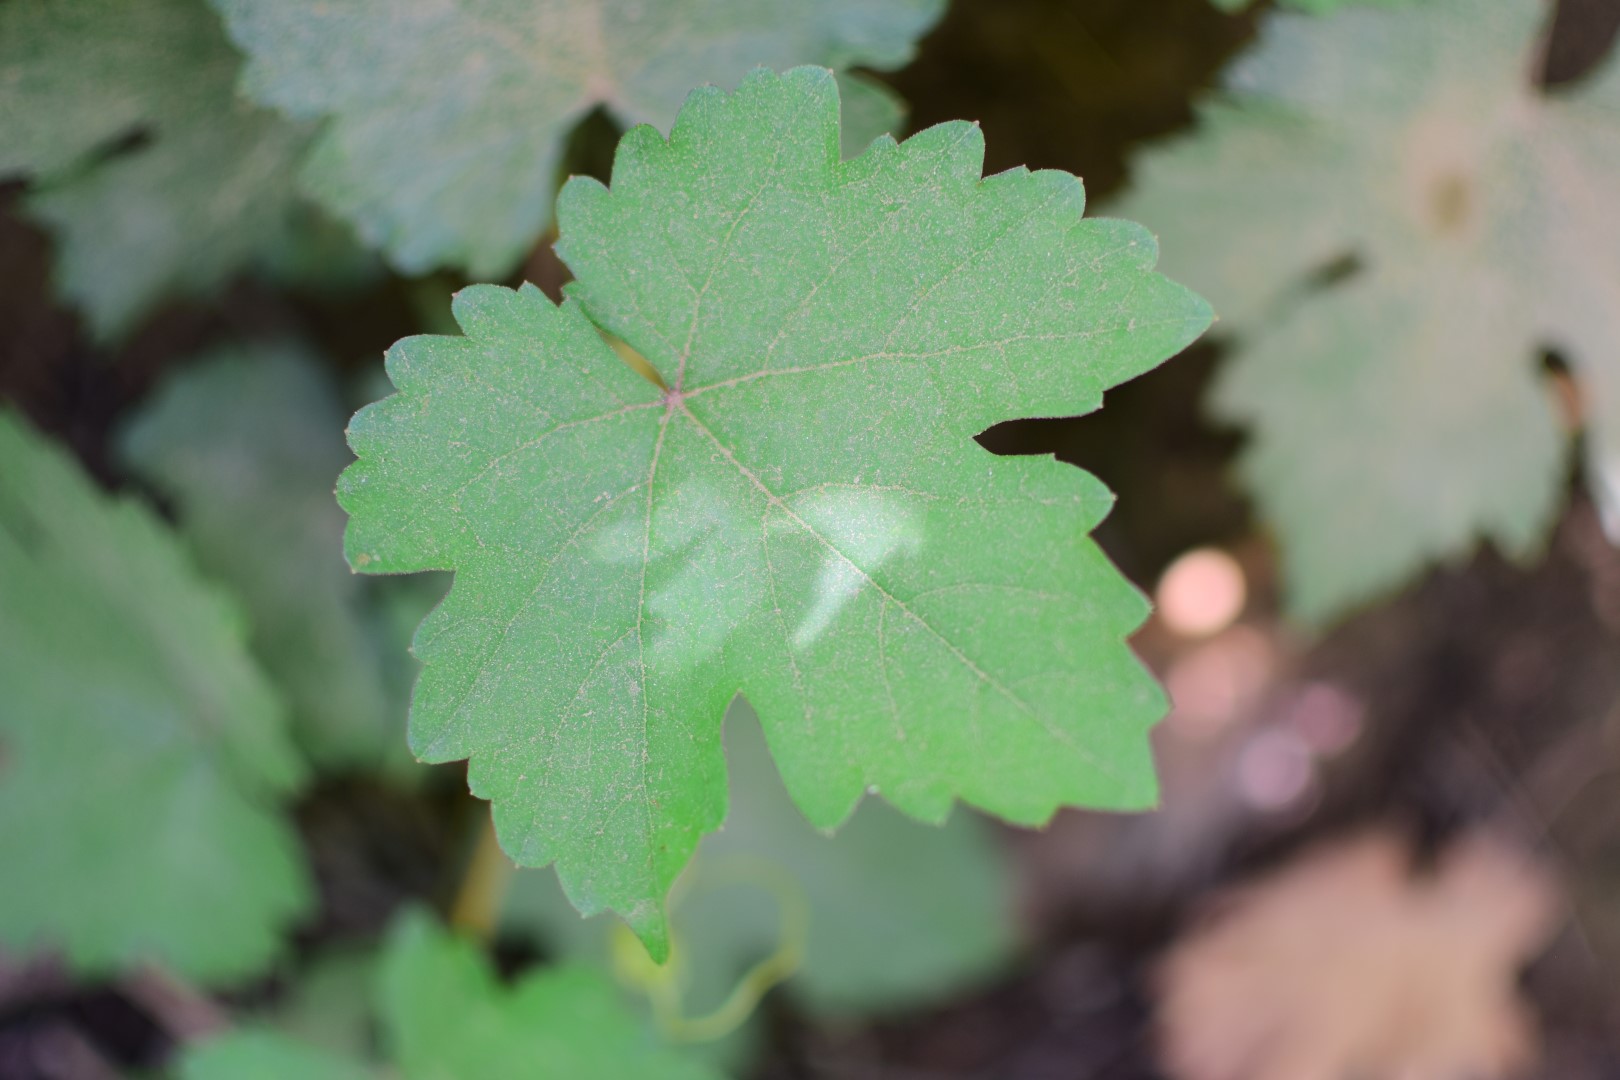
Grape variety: Shdah